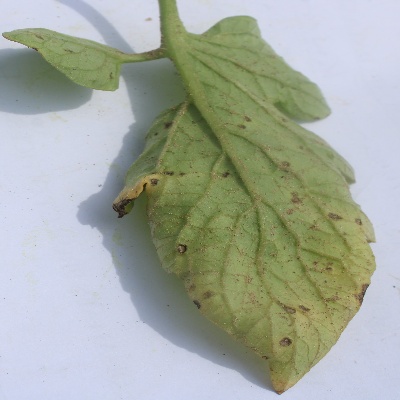
Crop: Tomato
Condition: septoria leaf spot